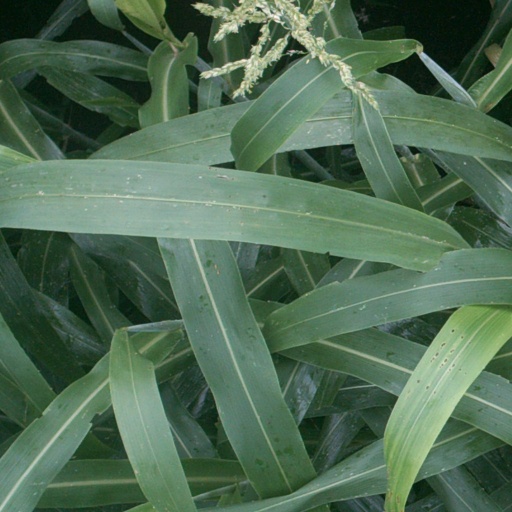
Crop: sorghum